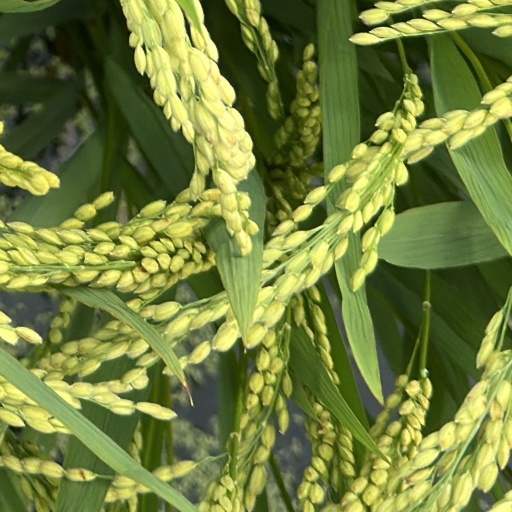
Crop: rice